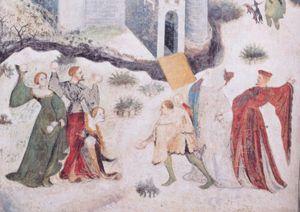
Le château du Bon-Conseil est l'un des plus célèbres bâtiments de Trente et un des plus grands monuments du Trentin-Haut-Adige. Résidence des princes-évêques de Trente du XIIIᵉ siècle à la fin du XVIIIᵉ siècle, le château est composé d'une série de bâtiments d'époques différentes, enfermés dans une enceinte protectrice dans une position légèrement surélevée par rapport à la ville.